Khurshid Mahmud Kasuri

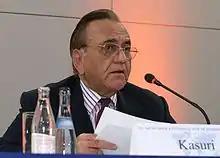
Kasuri speaking at the 40th Munich Security Conference.

He briefly left the Foreign Office (FO) in 1981 and joined the Independence Movement to step into national politics. He was quickly elevated as the Secretary-General of the "Tehrik-e-Istiqlal" (lit. Independence Movement). He was subsequently arrested on innumerable occasions during his long struggle for democracy. After the military government of Zia-ul-Haq went back on its promise to hold general elections in the country, leading political parties got together under the banner of the Movement for Restoration of Democracy (MRD) for the purpose of holding general elections, restoration of fundamental rights of the citizens, removal of restrictions placed on the free functioning of the press and the establishment of an independent judiciary. He was arrested on numerous occasions for taking part in a movement launched by the political parties in February 1981 for the achievement of the above objectives.